Bronzite

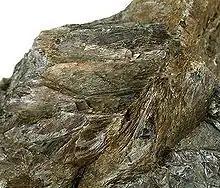
Bronzite variety from the Bare Hills copper mine, Baltimore County, Maryland, USA (size: 9.6 x 7.5 x 4.9 cm)

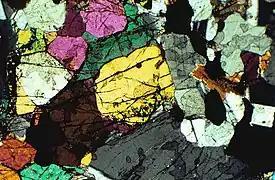
Bronzitite, thin section of a rock made of olivine and pyroxene, mostly bronzite. Photomicrograph, viewed with polarized light.

Bronzite is a member of the pyroxene group of minerals, belonging with enstatite and hypersthene to the orthorhombic series of the group. Rather than a distinct species, it is really a ferriferous variety of enstatite, which owing to partial alteration has acquired a bronze-like sub-metallic luster on the cleavage surfaces.